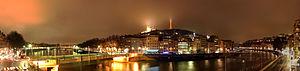
Panorama de Fourvière et de la Saône à Lyon
La Saône [soːn] est une rivière de l'Est de la France, principal affluent de la rive droite du Rhône.